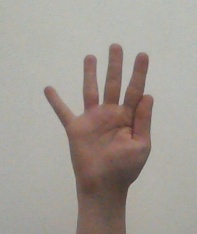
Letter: sheen